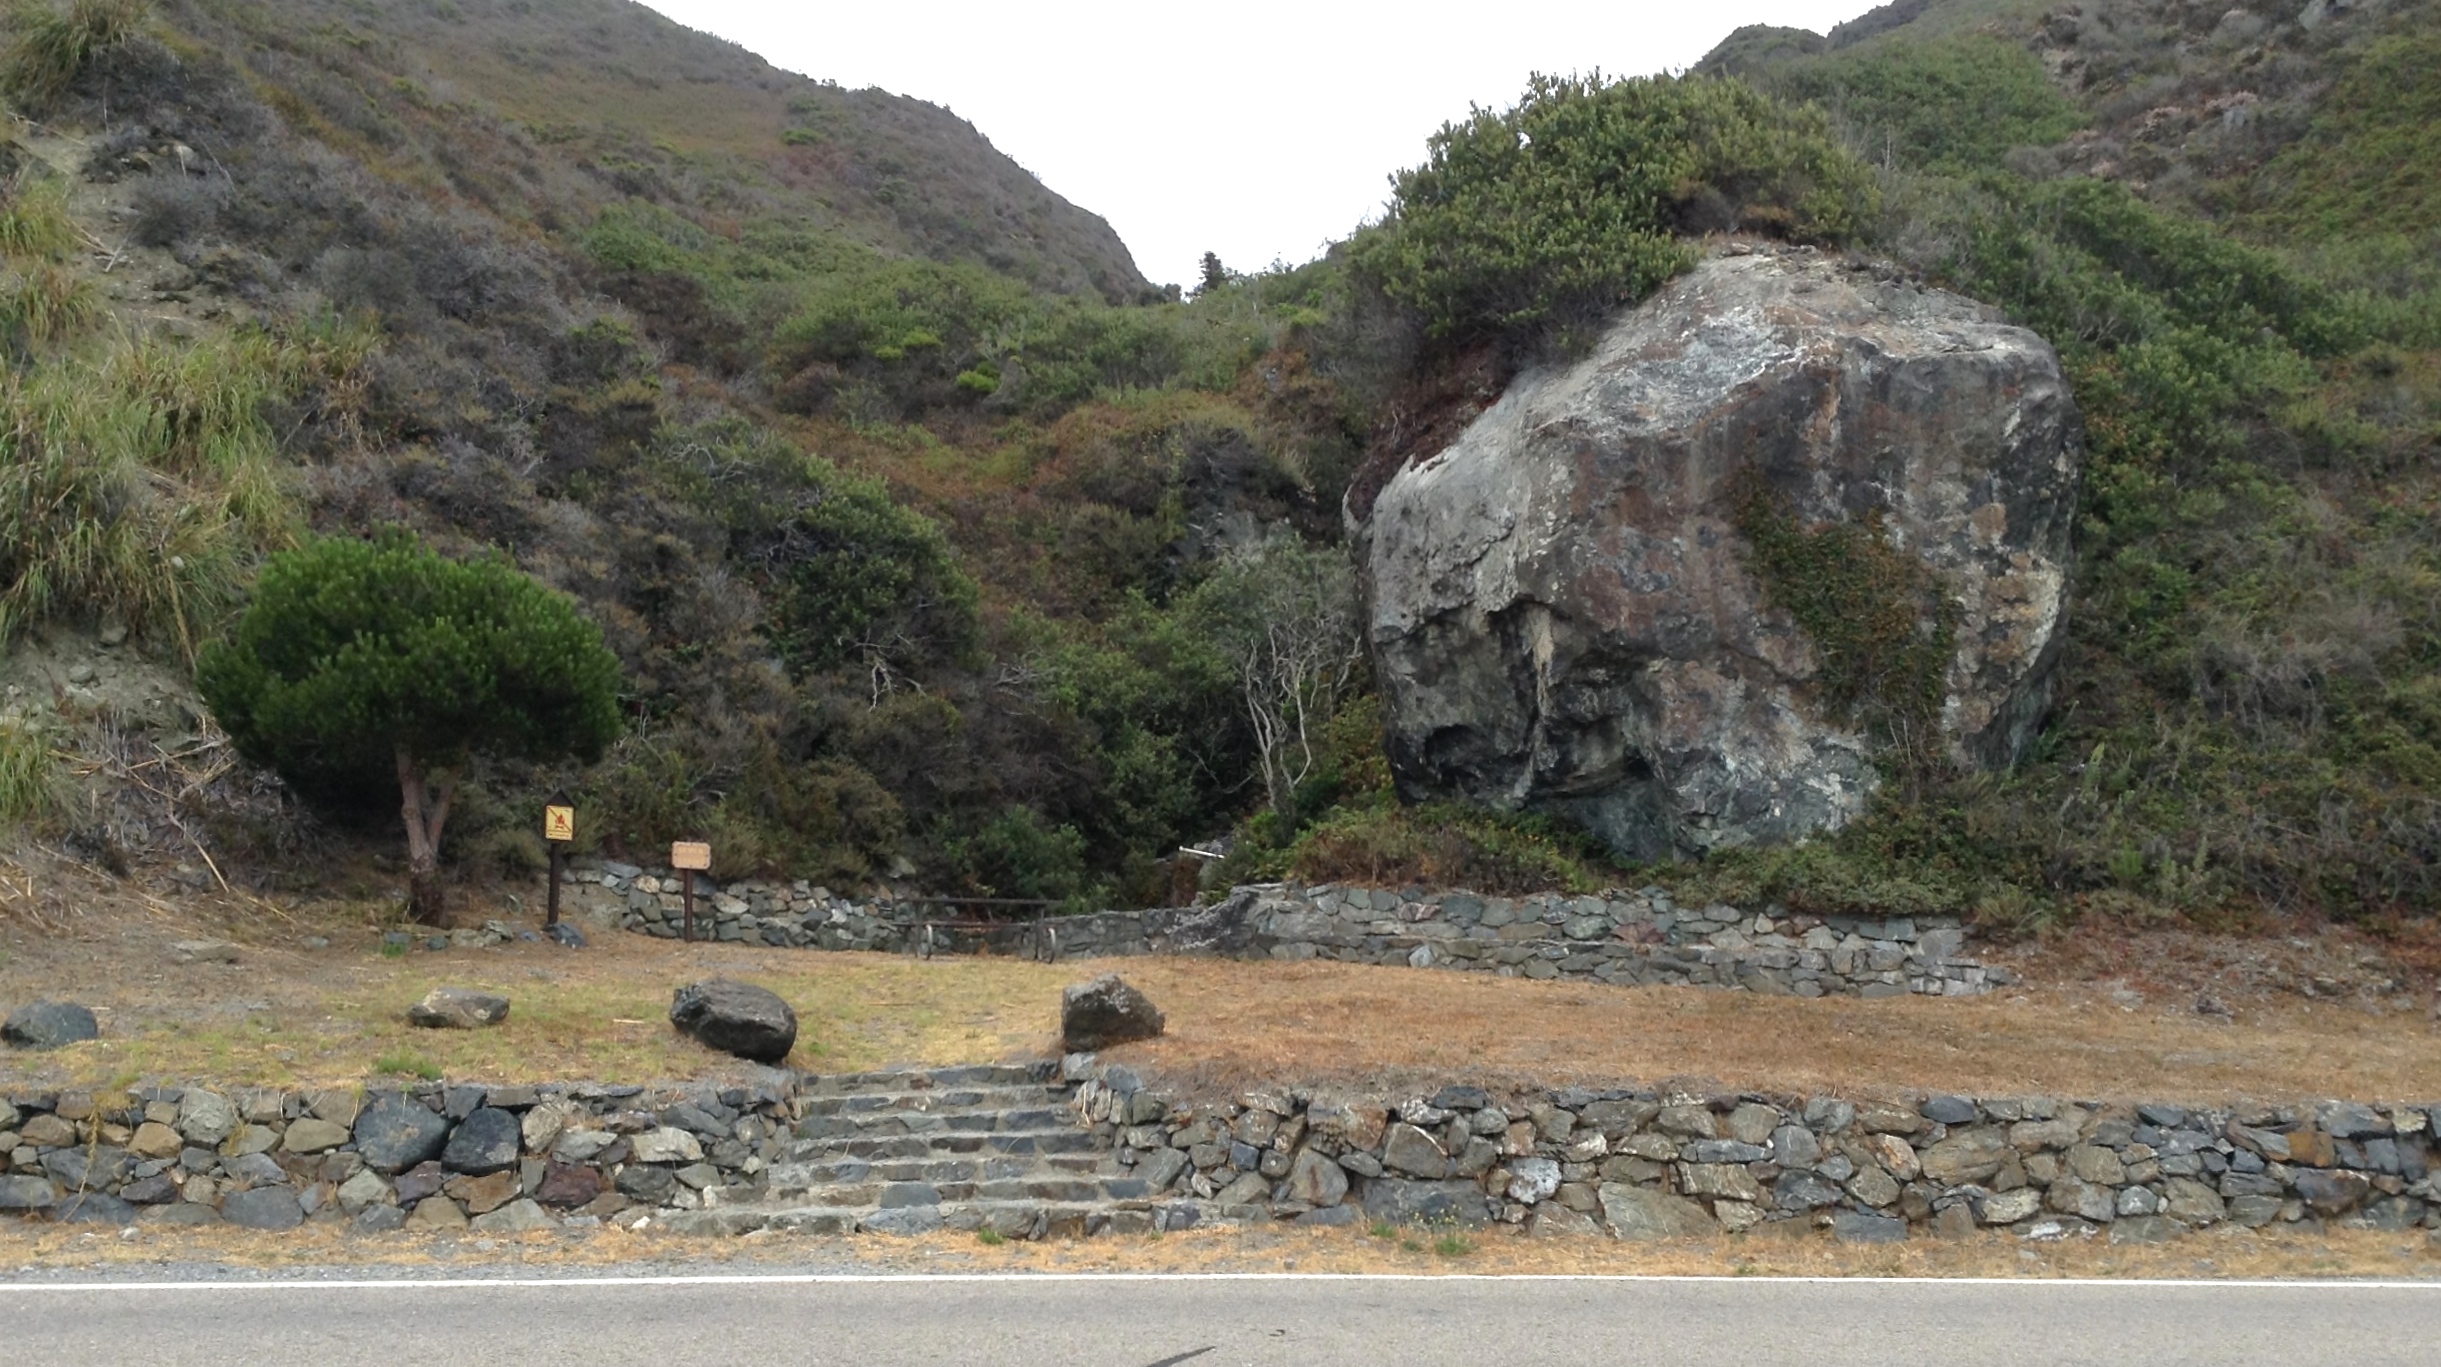
coast, valley, cliff, terrain, geology, plateau, quarry, bigsurhighway, mycoastalcalifornia, wadi, willowcreekfountain, geological phenomenon